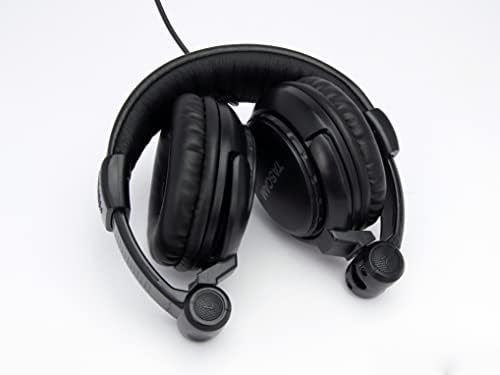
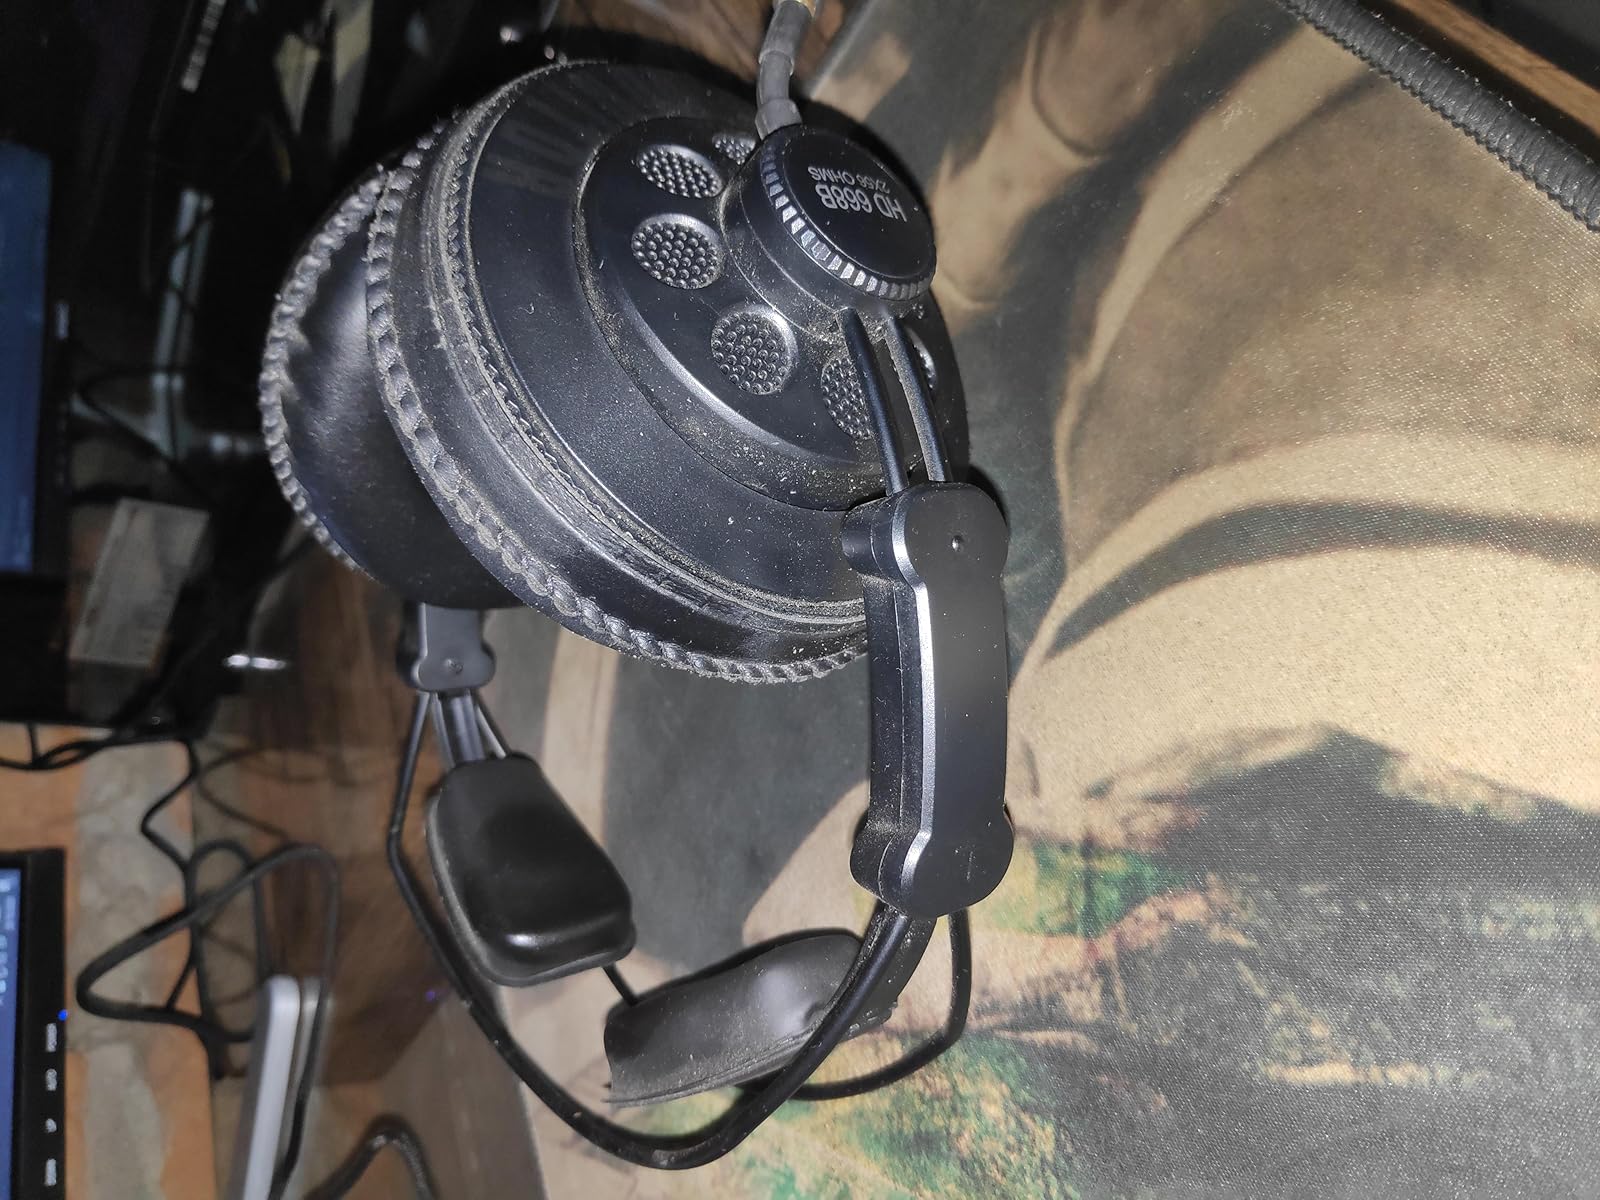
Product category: headphones
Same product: no